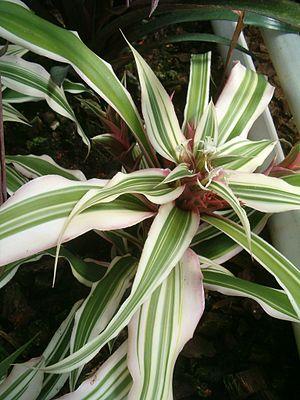
Cryptanthus bromelioides est une espèce de plantes de la famille des Bromeliaceae, endémique des forêts orientales du Brésil et décrite en 1836 par les botanistes allemands Christoph Friedrich Otto et Albert Gottfried Dietrich.